Milind Soman

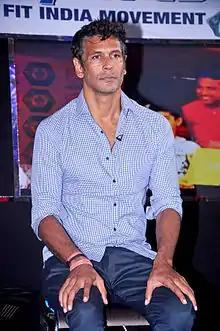
Soman at the 2012 NDTV Marks for Sports event

Milind Usha Soman (born 4 November 1965) is an Indian actor, model, film producer, and fitness enthusiast. He rose to fame in the year 1995, when he got featured in Alisha Chinai's music video, "Made in India". The same year, he made his debut as a television actor in "A Mouthful of Sky".Later, he was seen in the Indian science fiction TV Series "Captain Vyom".